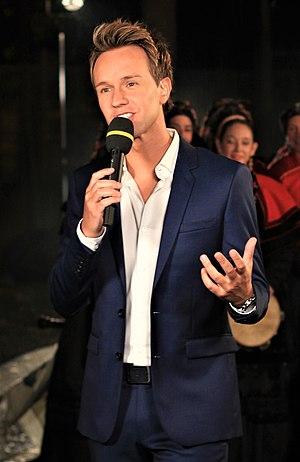
Cyril Féraud pendant le festival interceltique de Lorient 2018